Renaissance art

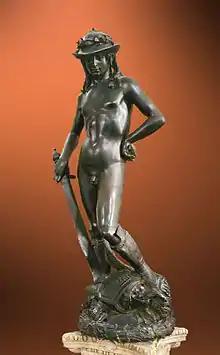
Donatello, "David" (1440s?). Museo Nazionale del Bargello.

The body of art, including painting, sculpture, architecture, music and literature identified as "Renaissance art" was primarily produced during the 14th, 15th, and 16th centuries in Europe under the combined influences of an increased awareness of nature, a revival of classical learning, and a more individualistic view of man. Scholars no longer believe that the Renaissance marked an abrupt break with medieval values, as is suggested by the French word "renaissance", literally meaning "rebirth". In many parts of Europe, Early Renaissance art was created in parallel with Late Medieval art.